1997–98 FIS Ski Jumping World Cup – Zakopane

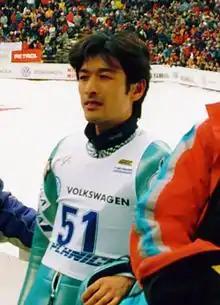
Hiroya Saitō – fourth in the second competition

The qualifying round began on 17 January 1998 at 10:00 AM, as the wind subsided. The qualification took place in favorable weather conditions and was won by Kazuyoshi Funaki, who jumped 119 m. The World Cup runner-up, Dieter Thoma, landed 2.5 m farther but received 5 points lower for style, losing to Funaki by 0.5 points. Third was Martin Schmitt, the best among those fighting for qualification, also jumping 119 m. Fourth was Kristian Brenden, who jumped 120.5 m, making him, alongside Thoma, the only jumper to exceed 120 m.